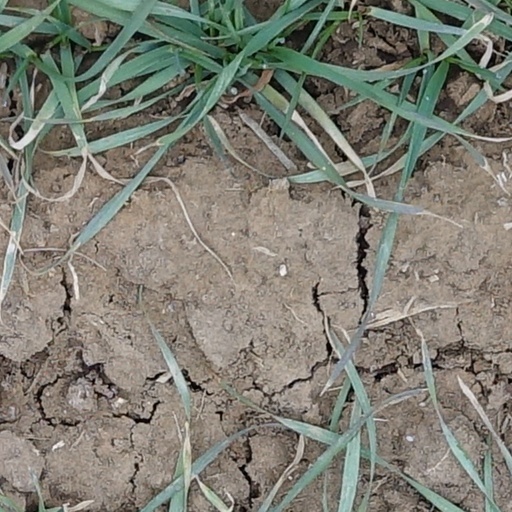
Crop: wheat